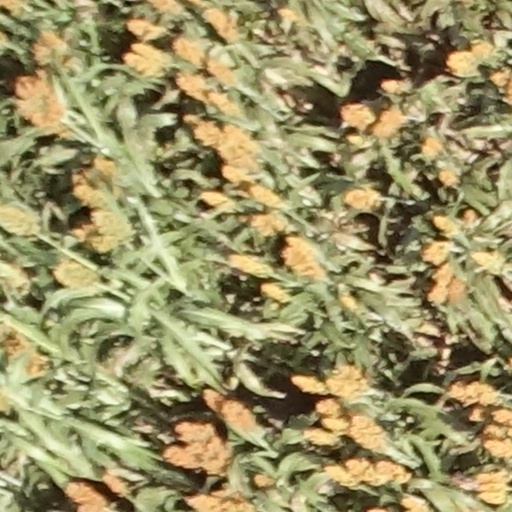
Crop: sorghum